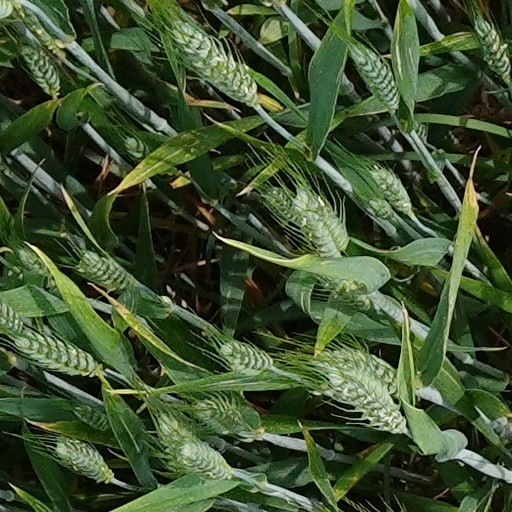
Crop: wheat